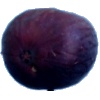
Label: Fig 1